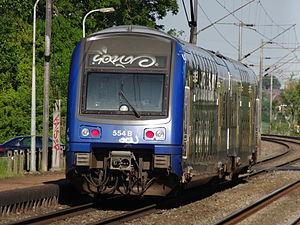
Gare de Beuvrages, Nord, Nord-Pas-de-Calais, France. Z 23500 du TER Nord-Pas-de-Calais.
Jusqu’à sa fusion avec le réseau TER Picardie le 28 août 2017 pour former le réseau TER Hauts-de-France, le réseau TER Nord-Pas-de-Calais disposait de 15 locomotives électriques BB 22200, 10 voitures omnibus à deux niveaux rénovées, 33 rames automotrices électriques Z 23500, 47 automotrices électriques Z 24500, 16 automotrices électriques Z 55500 et 5 autorails grande capacité diesel X 76500.